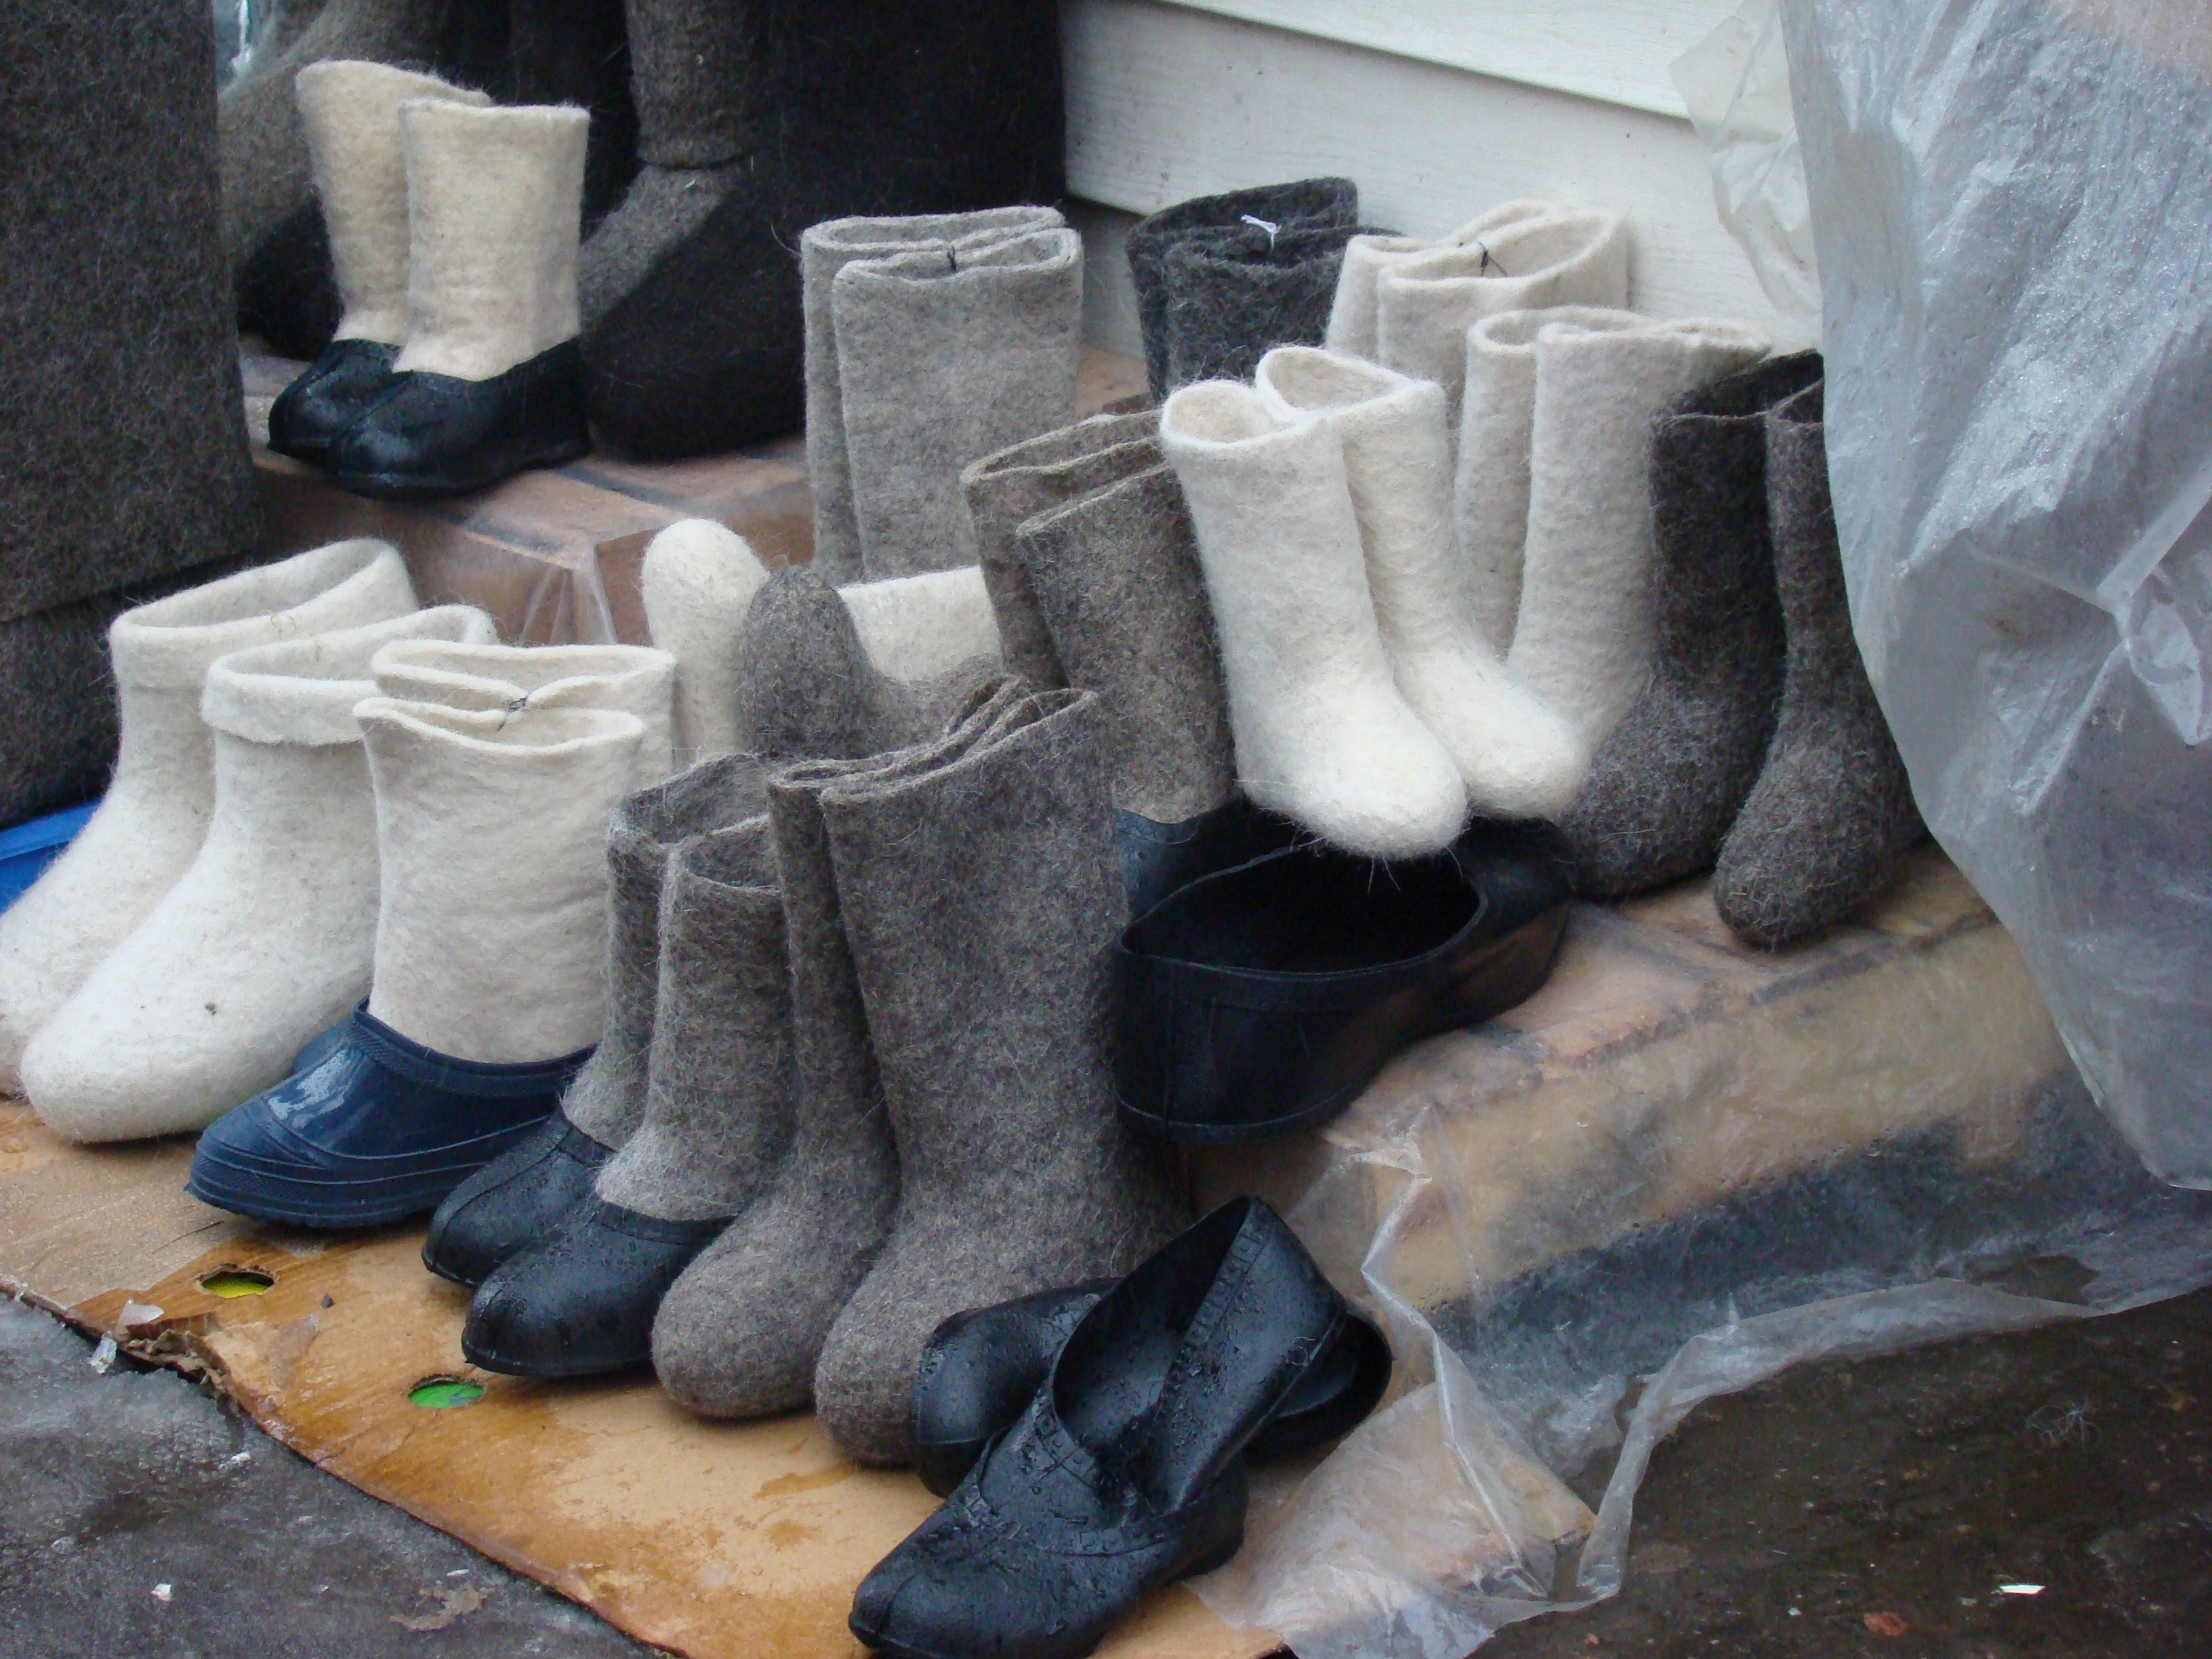
shoe, winter, boot, leg, material, sculpture, art, footwear, sony, moscow, dsch9, valenki